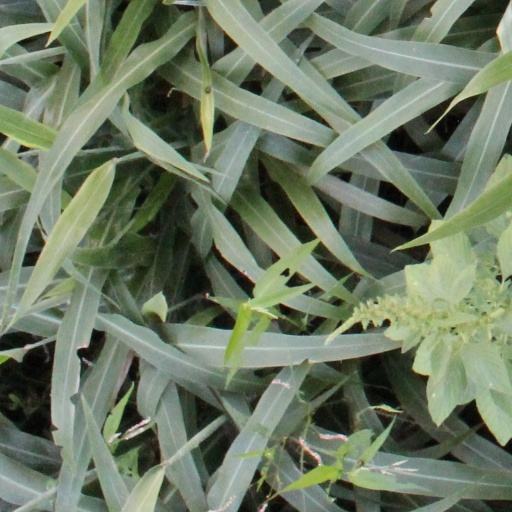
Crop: sorghum